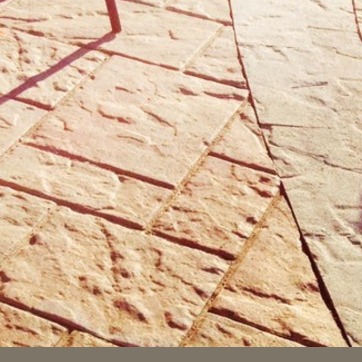
Material: stone